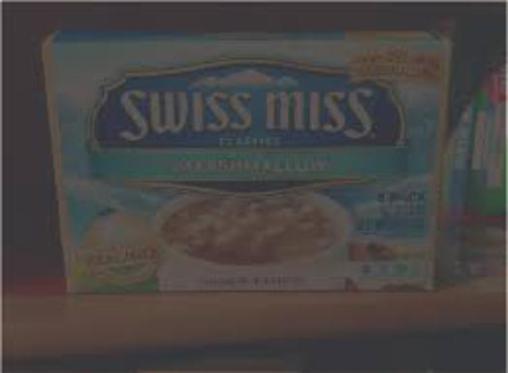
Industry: Food